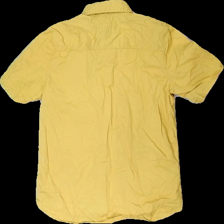
View: back
Type: Shirt
Category: Children
Brand: Logg (H&M)
Colors: Yellow
Material: 100% cotton
Cut: Regular
Size: 152
Season: All
Price range: 50-100
Recommended usage: Reuse
Description: Yellow short sleeved children's shirt from L.O.G.G. by H&M, size 152. Good condition.